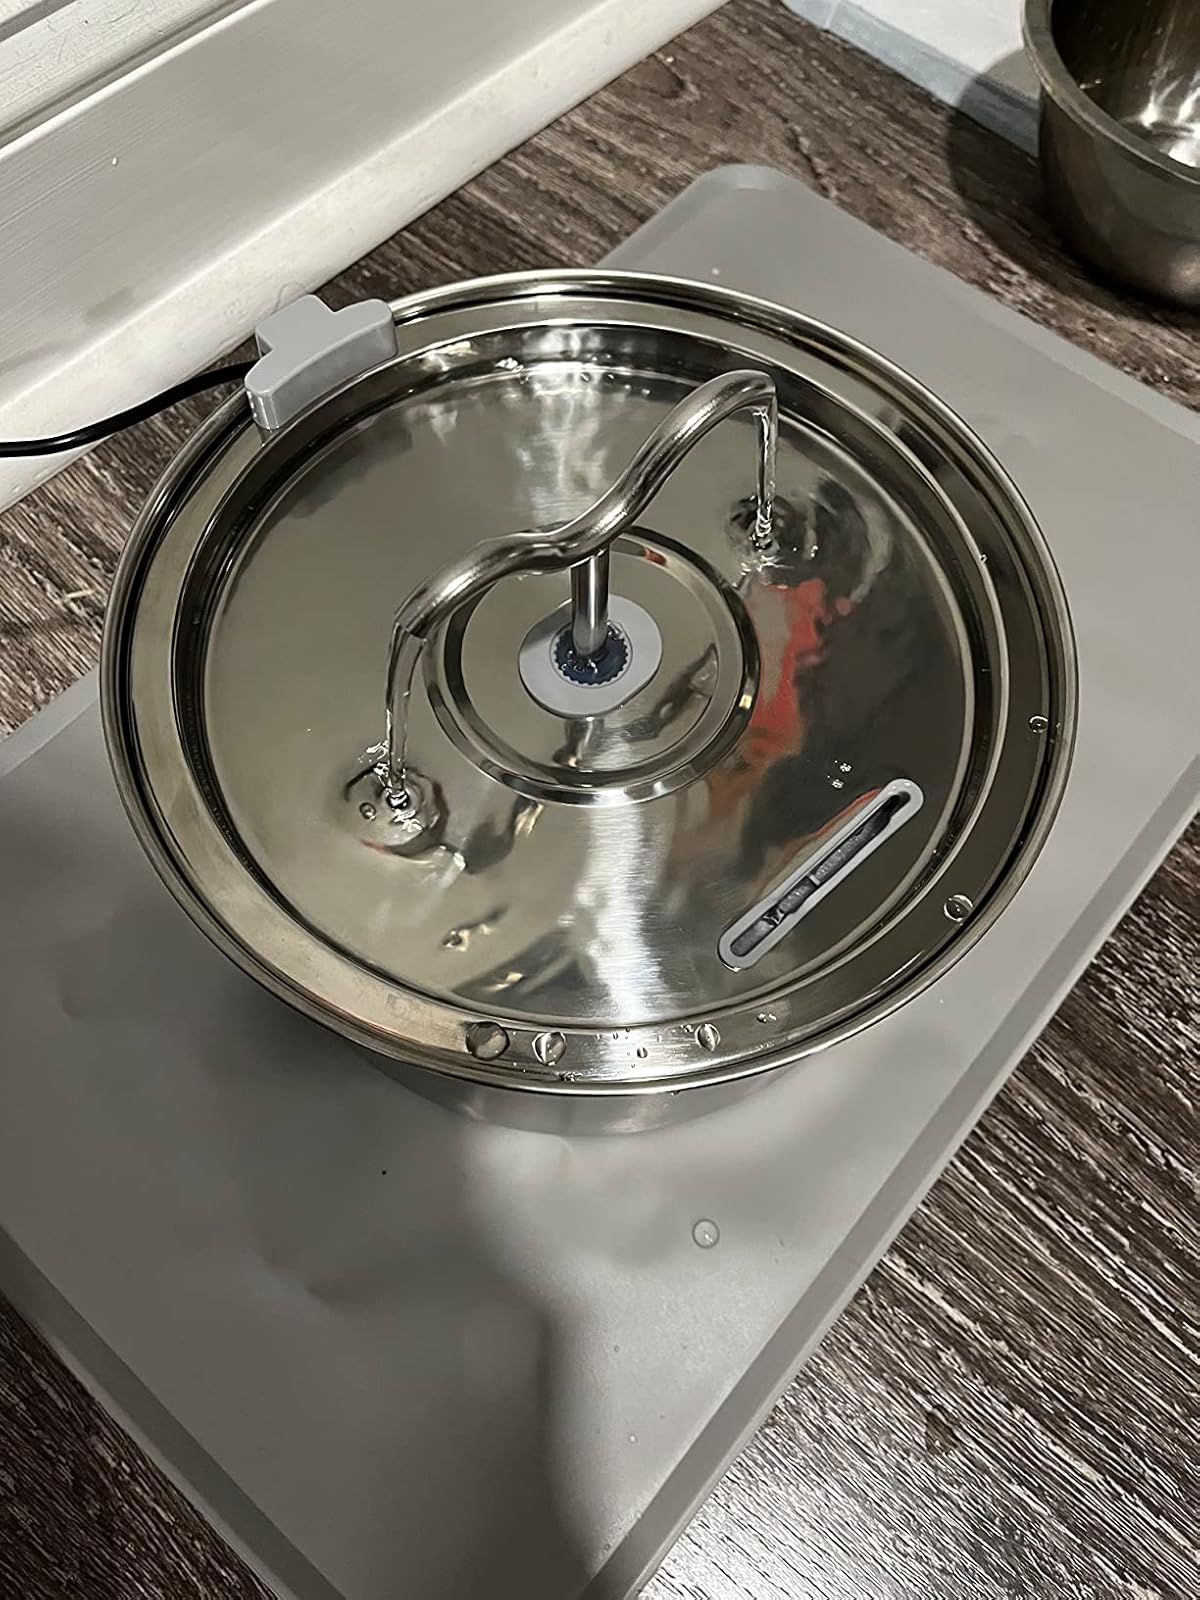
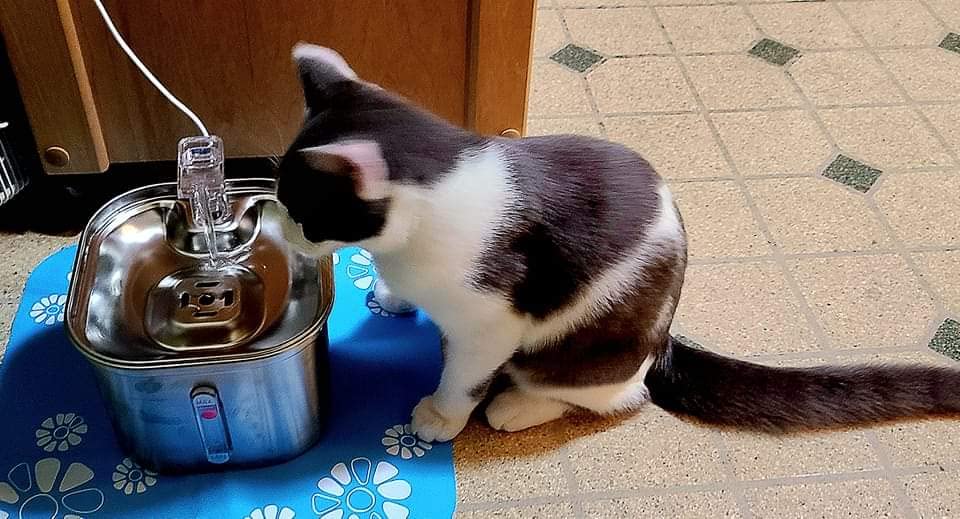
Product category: items_bowl
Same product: no